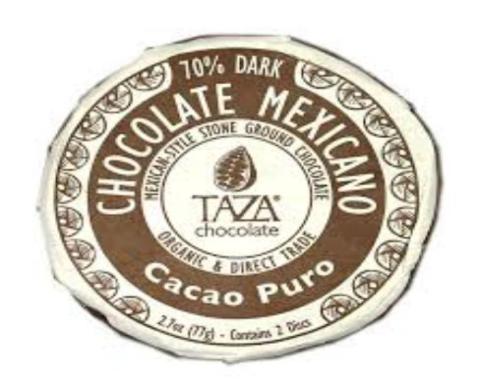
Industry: Food